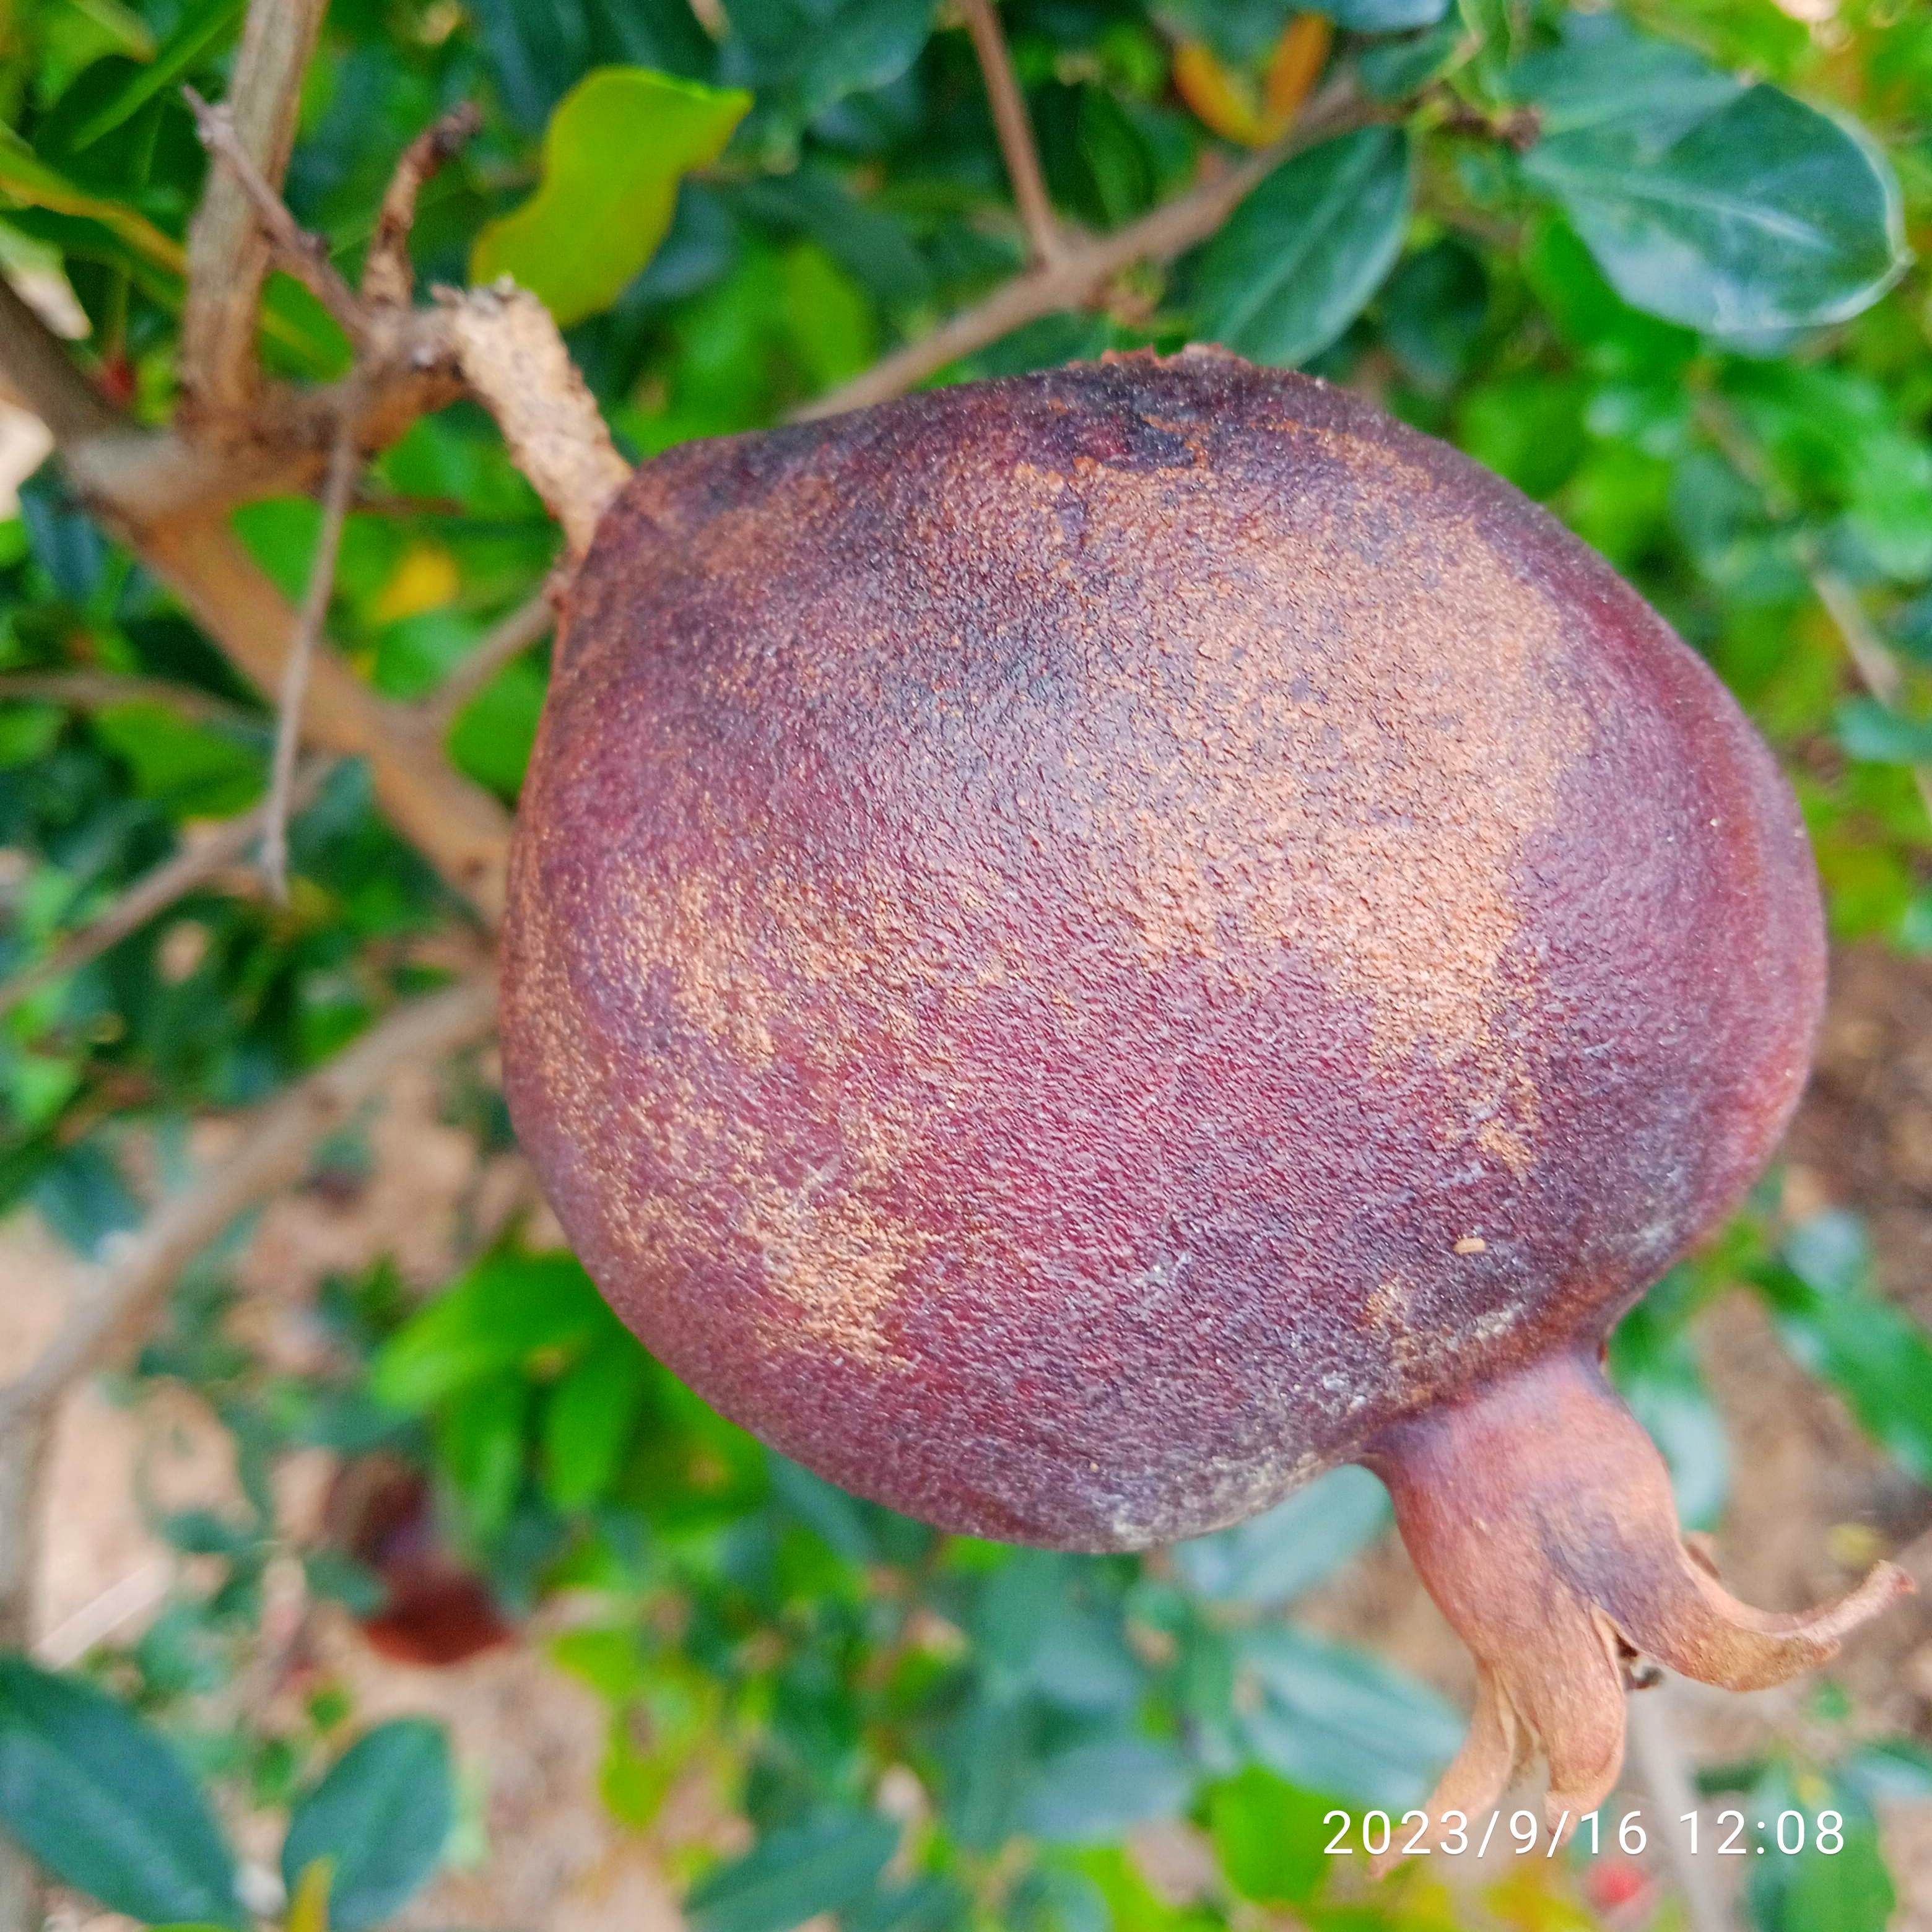
Label: Alternaria